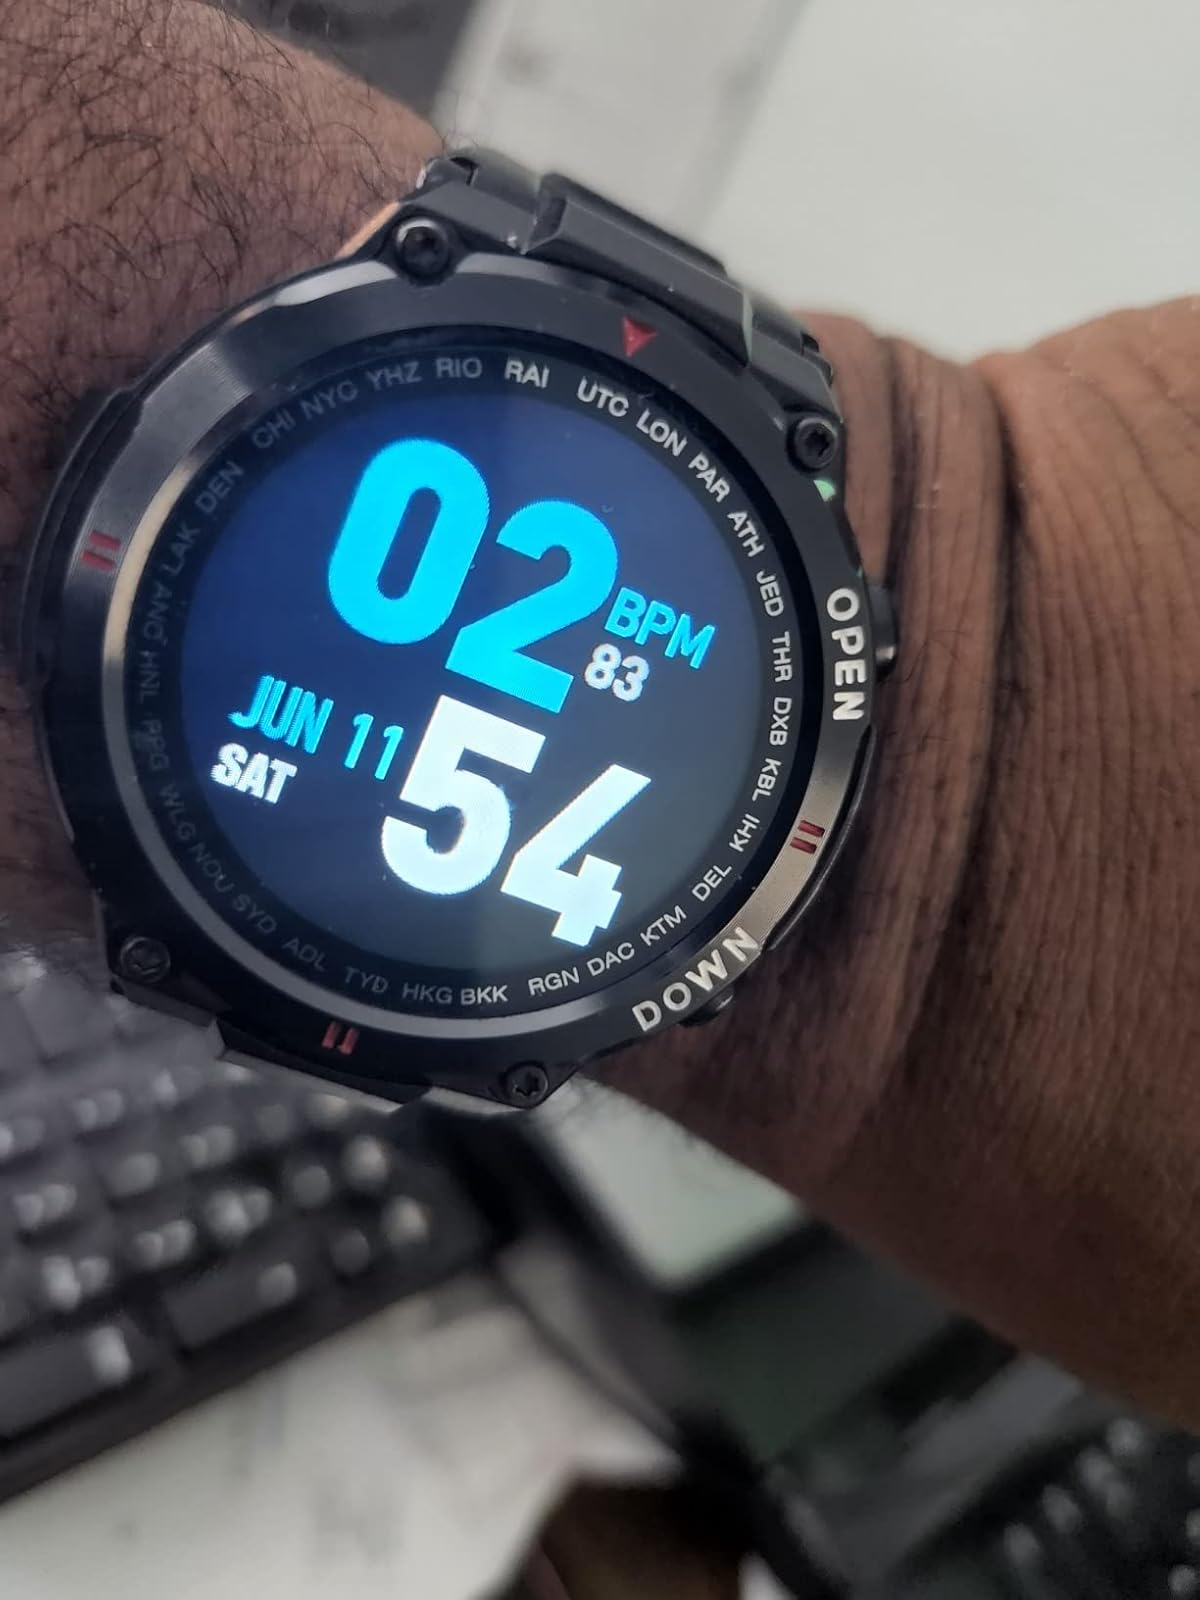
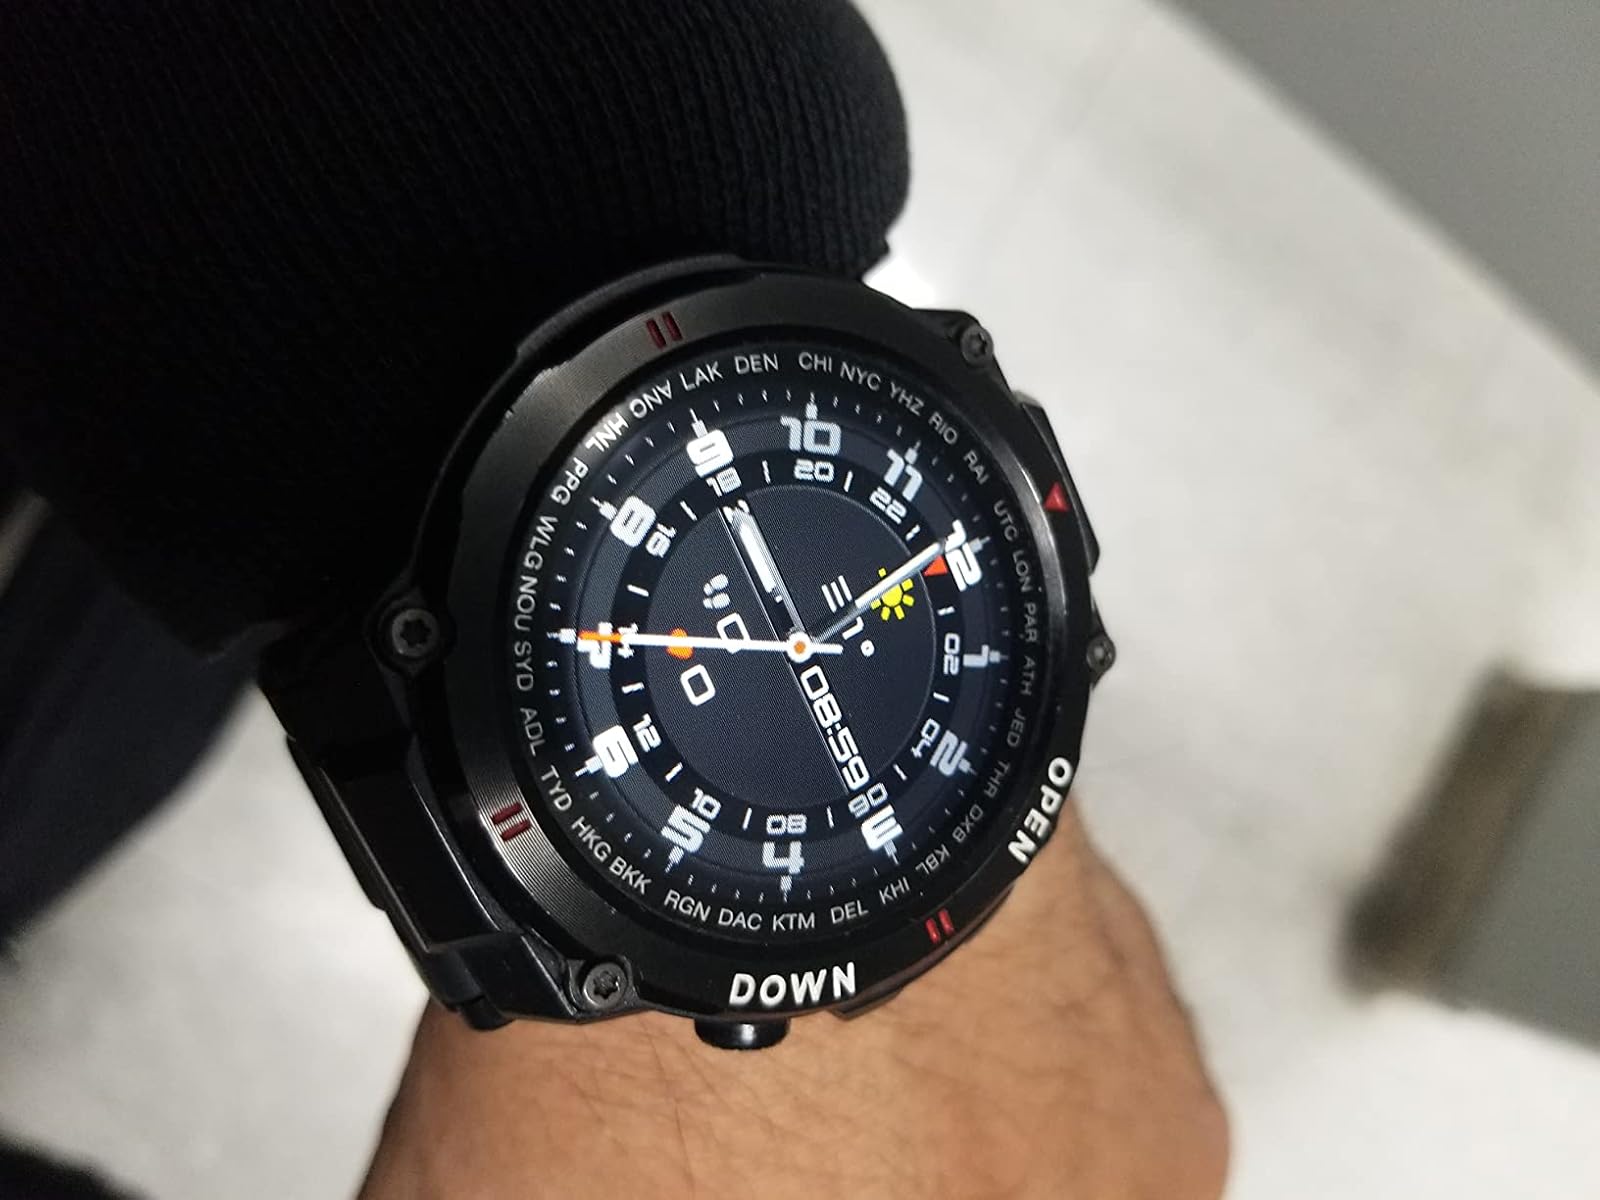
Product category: smartwatch
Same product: yes